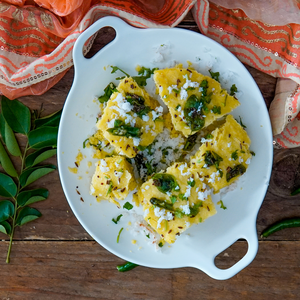
Dish: dhokla